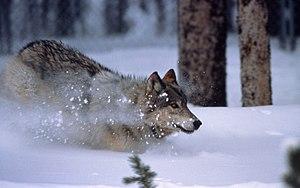
Le parc national de Yellowstone est un parc national des États-Unis, ainsi qu'un site du patrimoine mondial protégé par l'UNESCO, couvrant trois États au nord-ouest du Wyoming, au sud-est de l'Idaho et au sud-ouest du Montana. Créé le 1ᵉʳ mars 1872 par le président Ulysses S. Grant, Yellowstone est le plus ancien parc national du monde. Il s'étend sur 8 983 km², soit une superficie plus importante que celle de la Corse.
Le parc national de Glacier est un parc national américain situé dans l'État du Montana. Fondé en 1910 et d'une superficie de 4 101 km², il est bordé au nord par les provinces canadiennes de l'Alberta et de la Colombie-Britannique.
La réintroduction du loup est la nouvelle introduction volontaire et artificielle de couples de loups dans des régions où ils étaient présents. Elle ne doit pas être confondue avec un retour naturel des loups dans une région, ce qui est le cas du loup gris en France.